Missouri Tigers

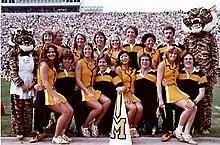
Mizzou Cheerleaders group photo on the sidelines of Faurot Field in 1977. Mizzou Cheerlearders originated and implemented the famous MIZ / ZOU chant in 1976, now part of Mizzou legend.

Hearnes Center is home to the Missouri Tigers' nationally ranked wrestling program. The Tigers have produced 8 Individual National Champions, 81 All-Americans, 10 conference titles and two NCAA Championship team trophies. For 23 years Brian Smith has been the university's head wrestling coach. Since 1998, Smith has received honors for his coaching accomplishments at the University of Missouri: Dan Gable Coach of the Year (2007), NWCA President (2010–12), Big 12 Coach of the Year (2012). Coach Smith has a 305-101-3 dual meet record.